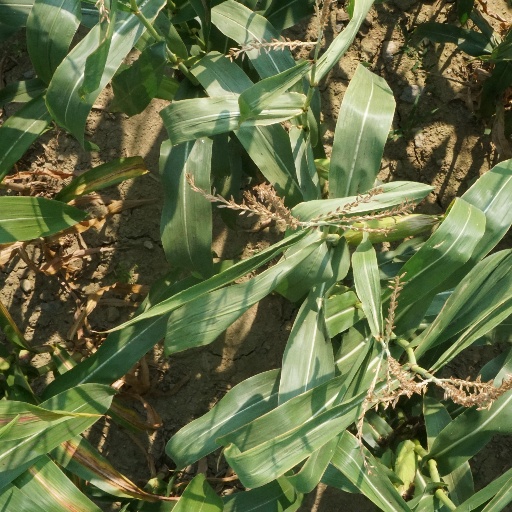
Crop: maize; corn